Spider-Man: Homecoming

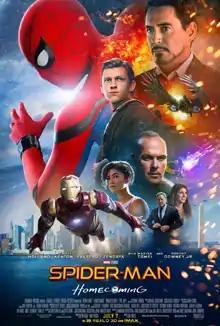
Theatrical release poster

Spider-Man: Homecoming is a 2017 American superhero film based on the Marvel Comics character Spider-Man, produced by Columbia Pictures, Marvel Studios, and Pascal Pictures, and distributed by Sony Pictures Releasing. It is the second Spider-Man film reboot and the 16th film in the Marvel Cinematic Universe (MCU). The film was directed by Jon Watts from a screenplay by the writing teams of Jonathan Goldstein and John Francis Daley, Watts and Christopher Ford, and Chris McKenna and Erik Sommers. Tom Holland stars as Peter Parker / Spider-Man, alongside Michael Keaton, Jon Favreau, Gwyneth Paltrow, Zendaya, Donald Glover, Jacob Batalon, Laura Harrier, Tony Revolori, Bokeem Woodbine, Tyne Daly, Marisa Tomei, and Robert Downey Jr. In the film, Parker tries to balance high school life with being Spider-Man while facing the Vulture (Keaton).